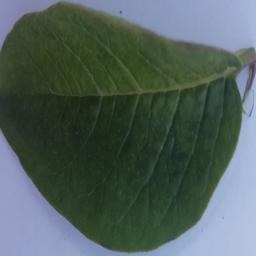
Etiqueta: Sana